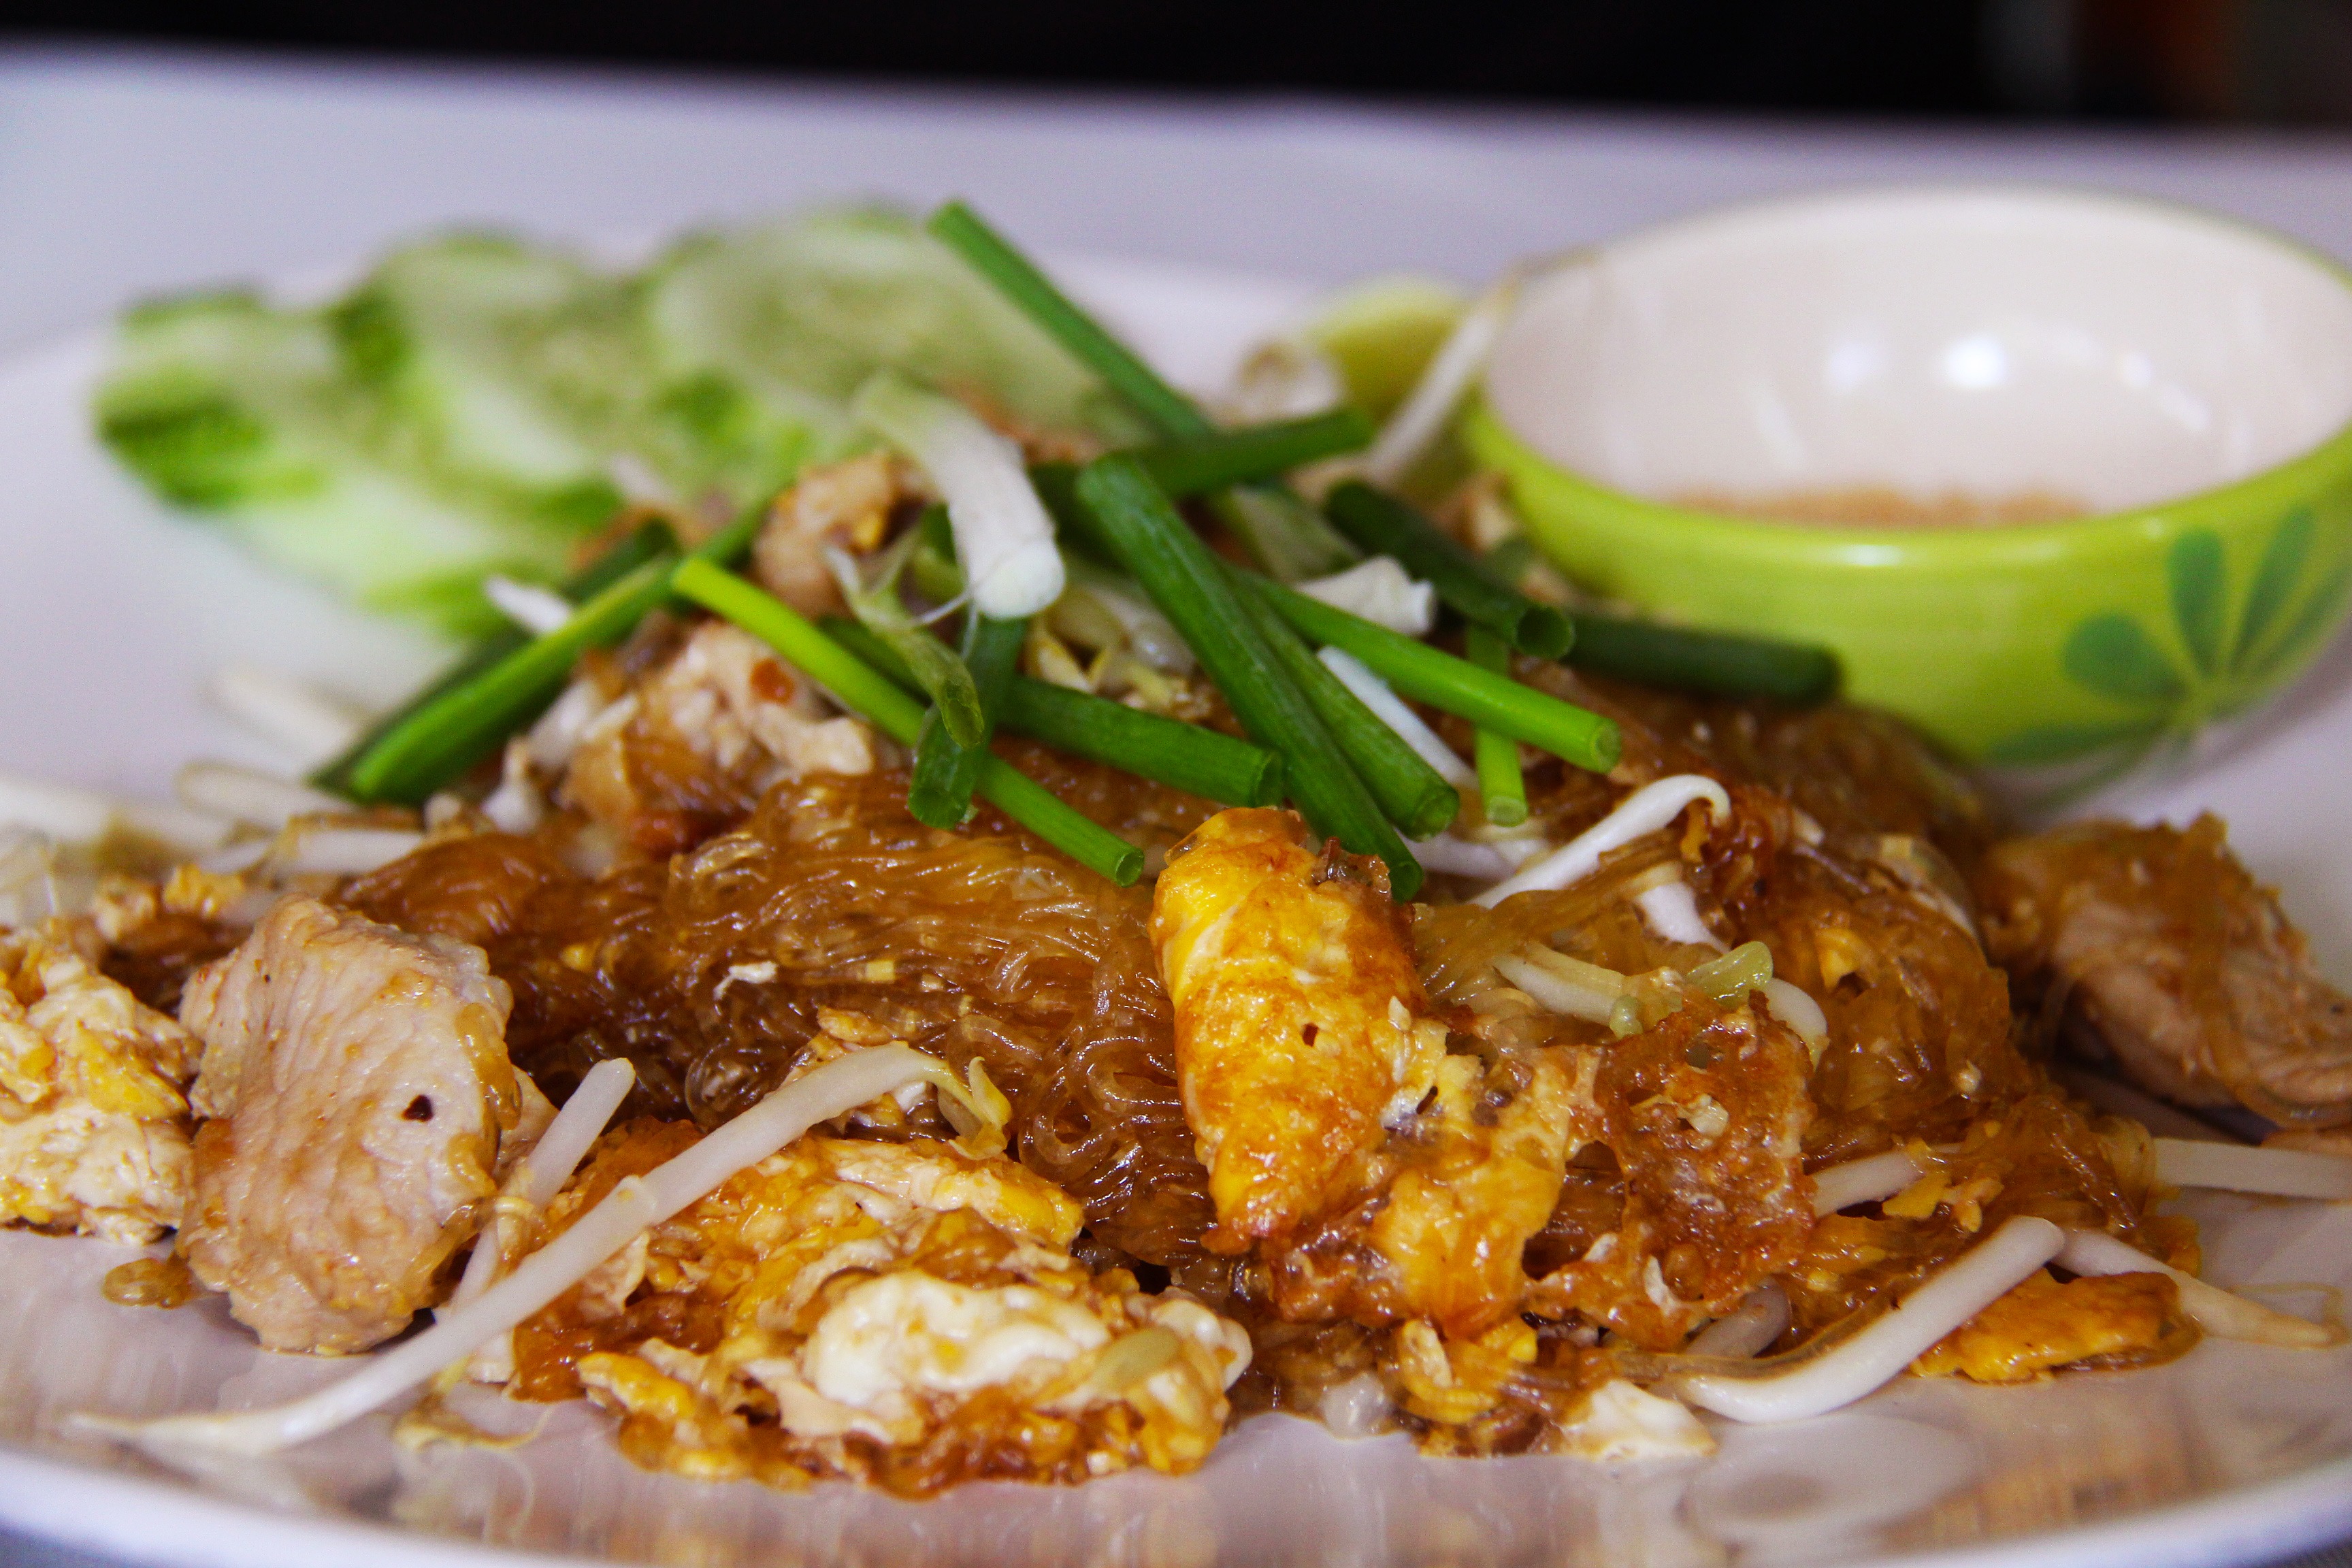
restaurant, dish, meal, food, produce, meat, cuisine, delicious, egg, thailand, asian food, vegetarian food, yummy, pad thai, vermicelli, thai food, koh samui, chinese food, fried food, southeast asian food